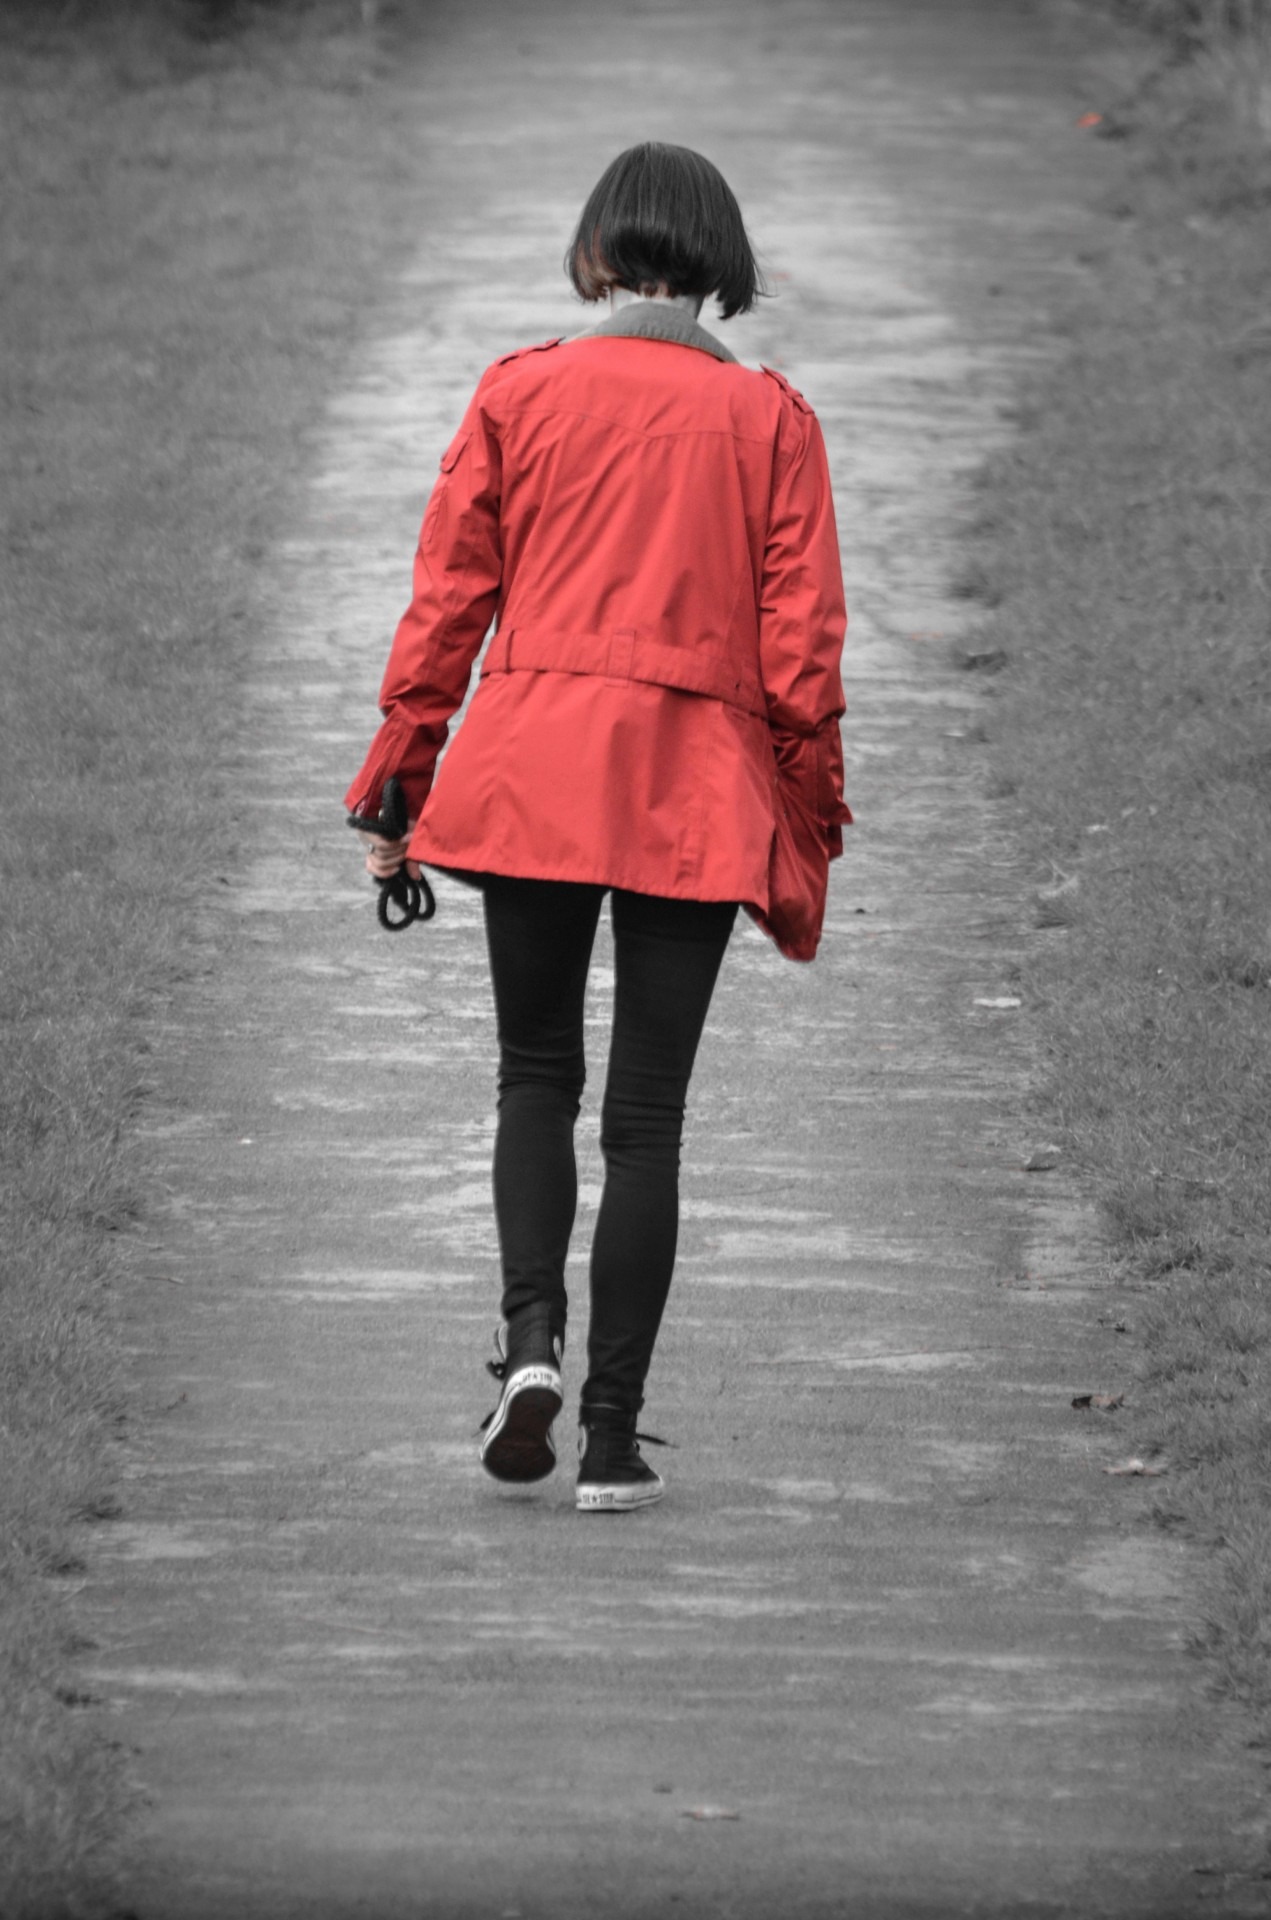
winter, black and white, people, girl, woman, white, rain, pavement, walk, spring, red, color, weather, child, fashion, clothing, black, monochrome, jacket, season, footwear, way, photo shoot, monochrome photography